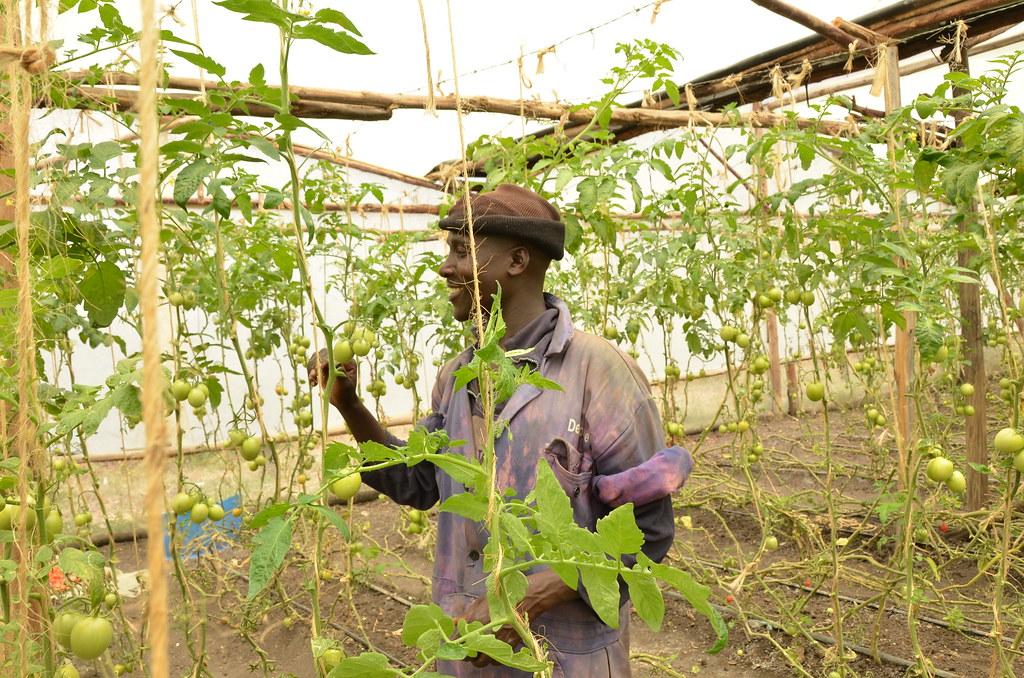
Huu ni mfumo wa umwagiliaji wa maji shambani.
 Shamba hili ni kubwa sana ndio maana mfumo huu unatumika
ili kurahisishia wakulima kazi na kuhakikisha kwamba maji yamefikia mimea kwa usawa.